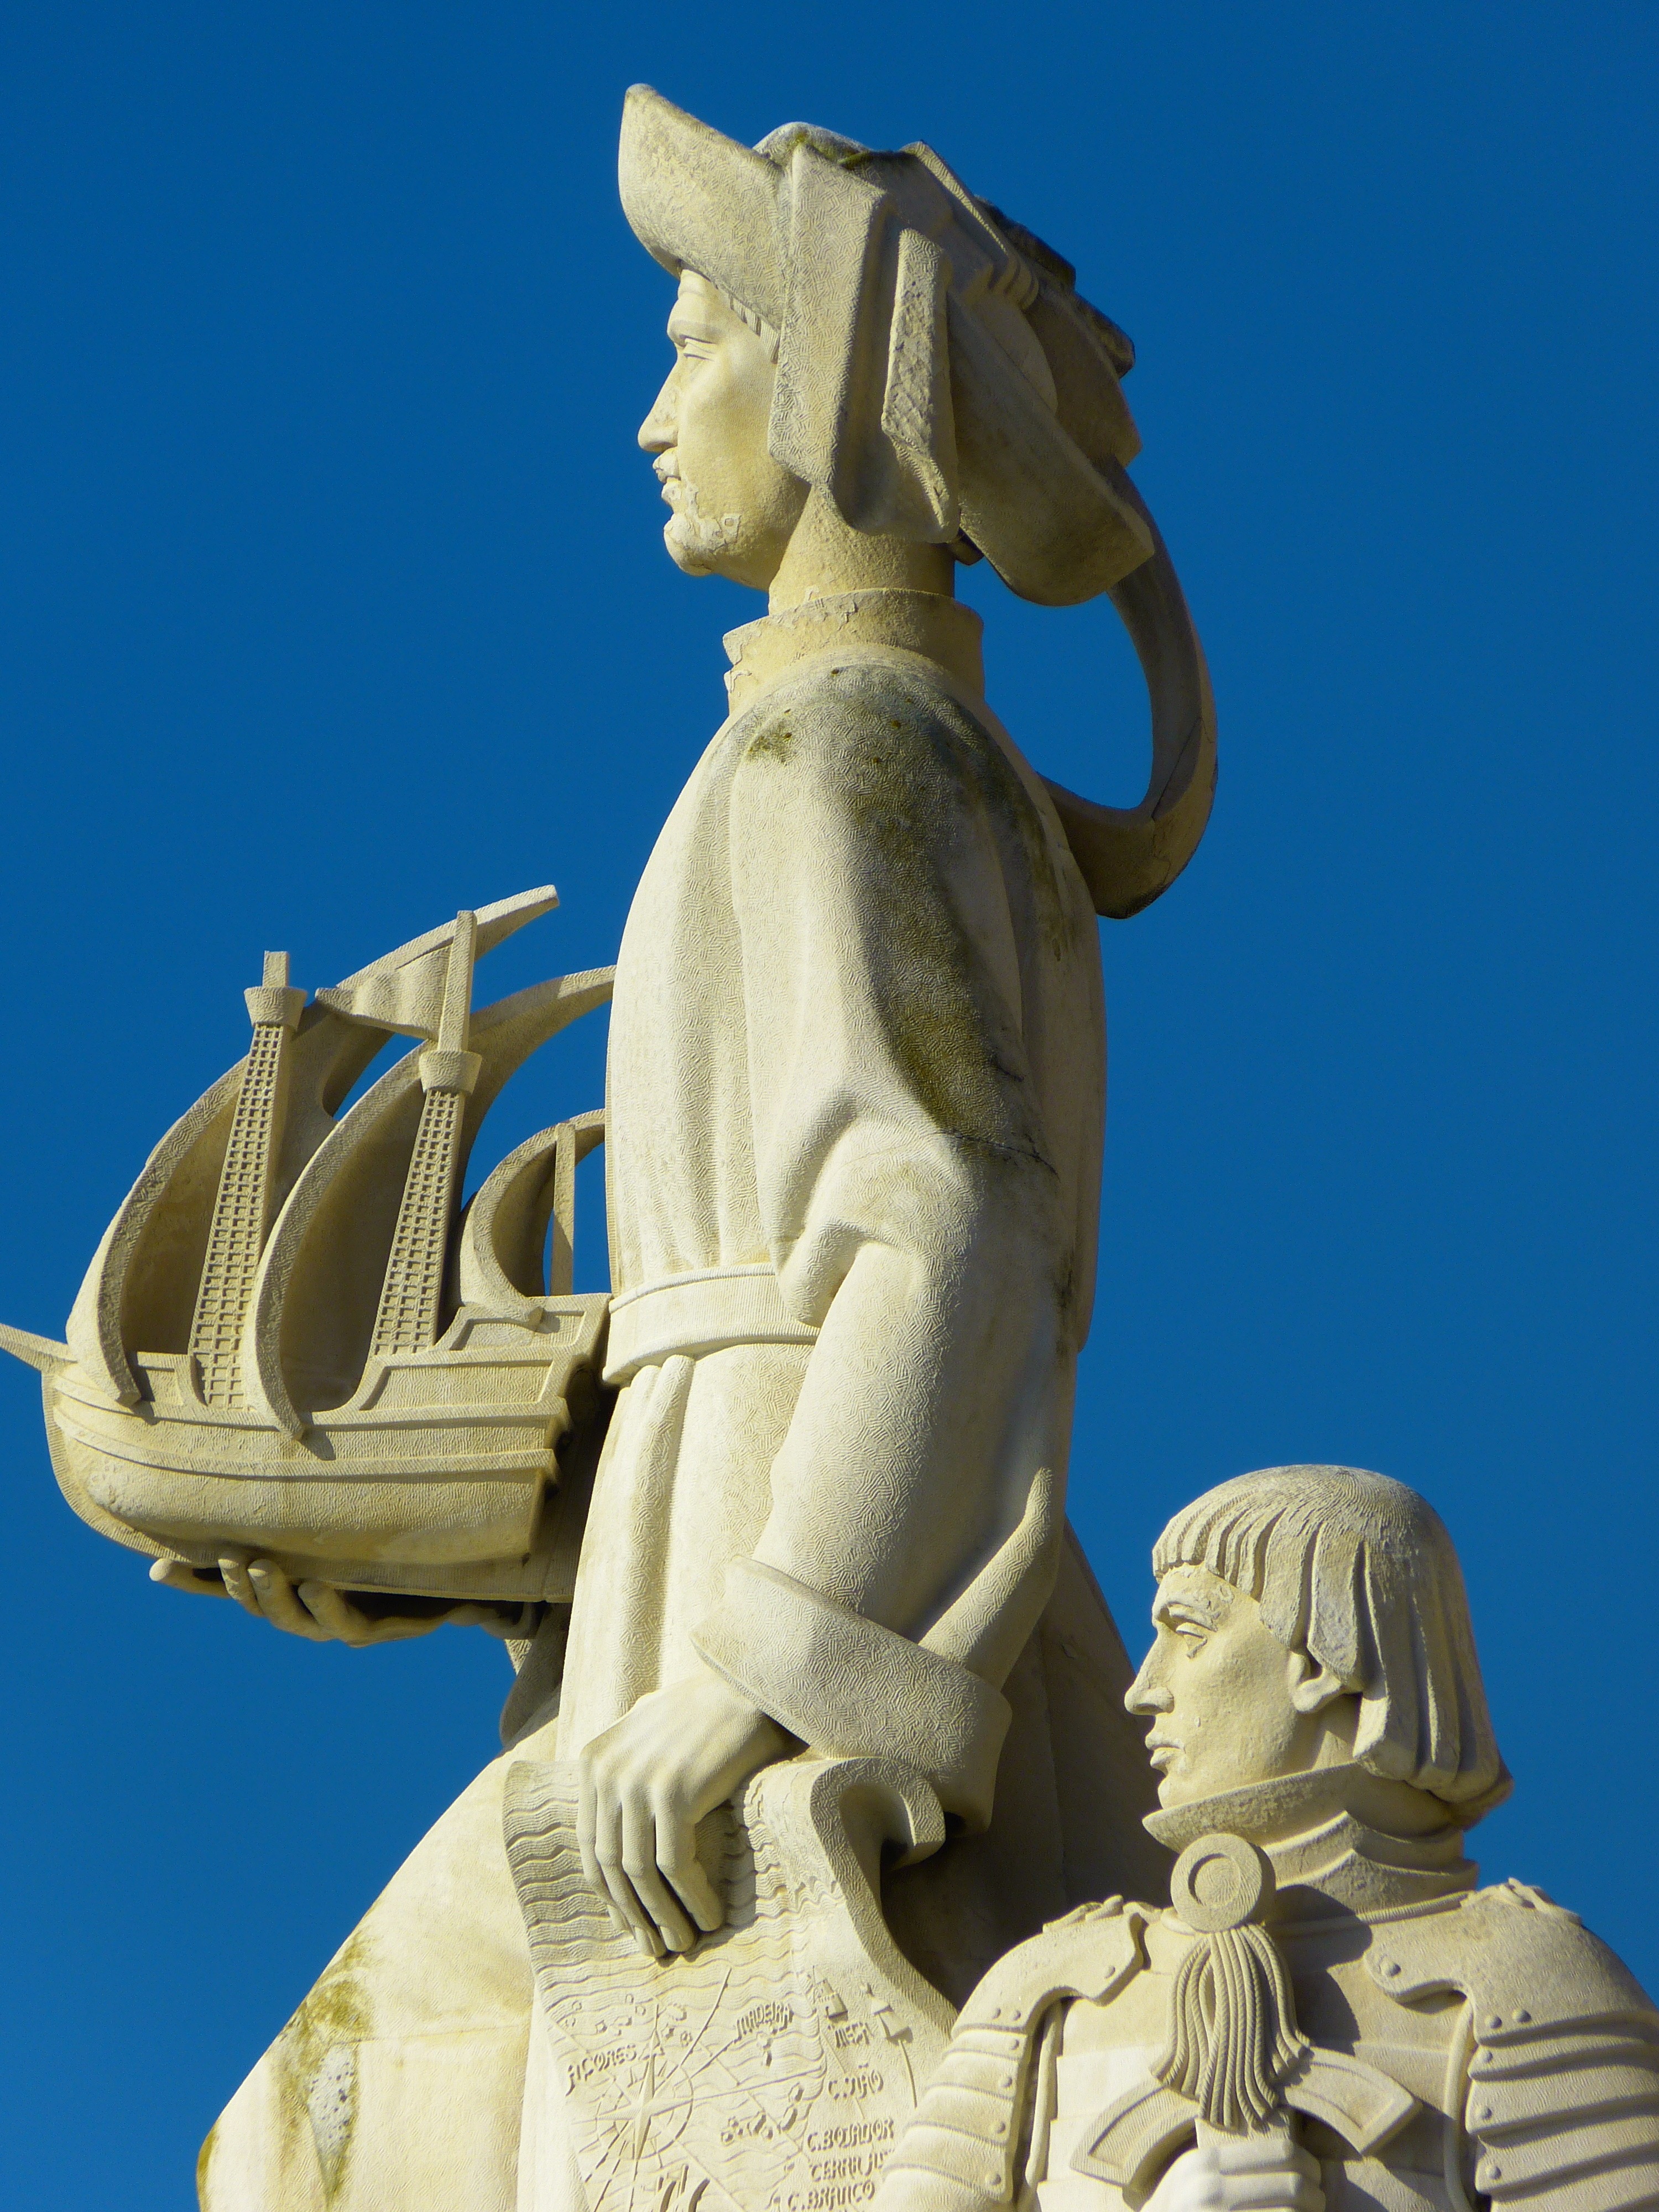
monument, statue, toy, sculpture, art, figurine, portugal, carving, lisboa, lisbon, tejo, belem, mythology, stone carving, monument of the discoveries, ancient history, henry of the navigator, padr o dos descobrimentos, classical sculpture